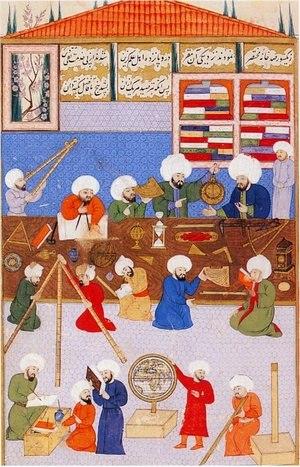
Taqi al-Din Mohammed ibn Ma'ruf al-Shami al-Asadi est un scientifique turc né à Damas en 1526 et mort à Istanbul en 1585. Il fut l'auteur de plusieurs textes d'astronomie, d'astrologie, de mécanique optique et écrivit sur les horloges mécaniques.